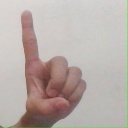
अक्षर: ड